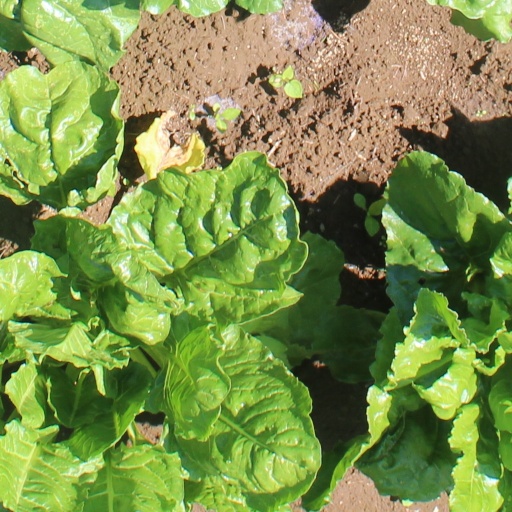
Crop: sugar beet